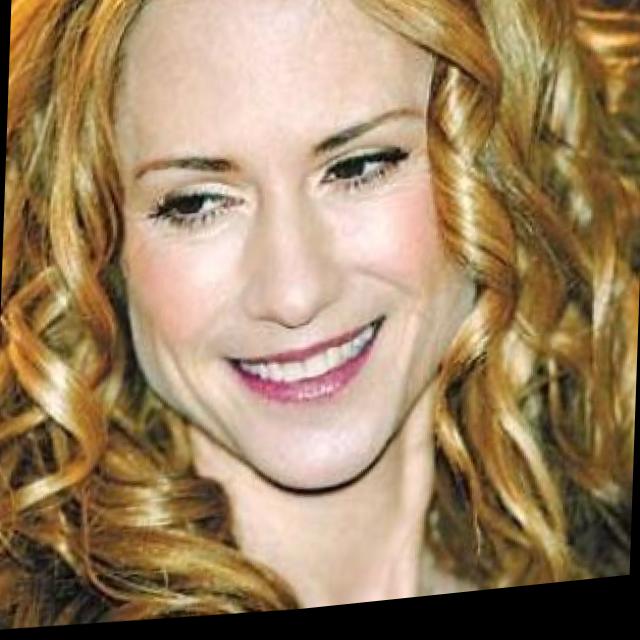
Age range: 45-64